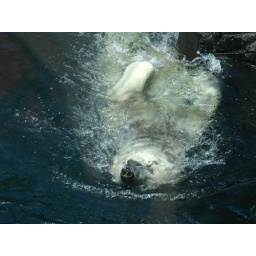
A GORGEOUS polar bear swimming in the tank at the Central Park Zoo in New York